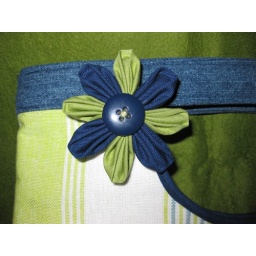
This flower is an embellishment that I made using directions from the book &amp;quot;Kanzashi in Bloom&amp;quot; by Diane Gilleland.